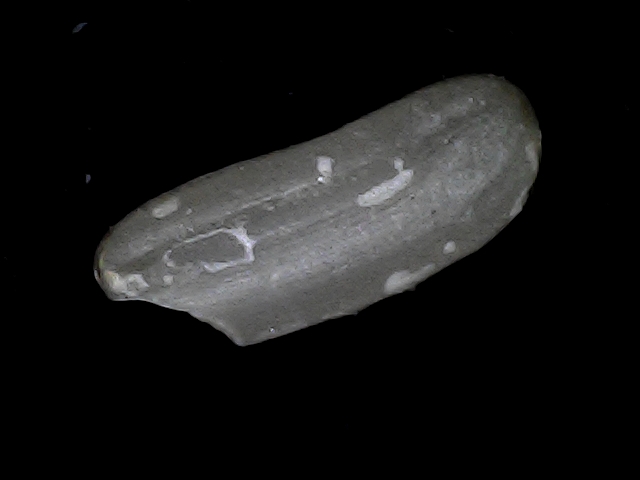
Rice variety: BD49